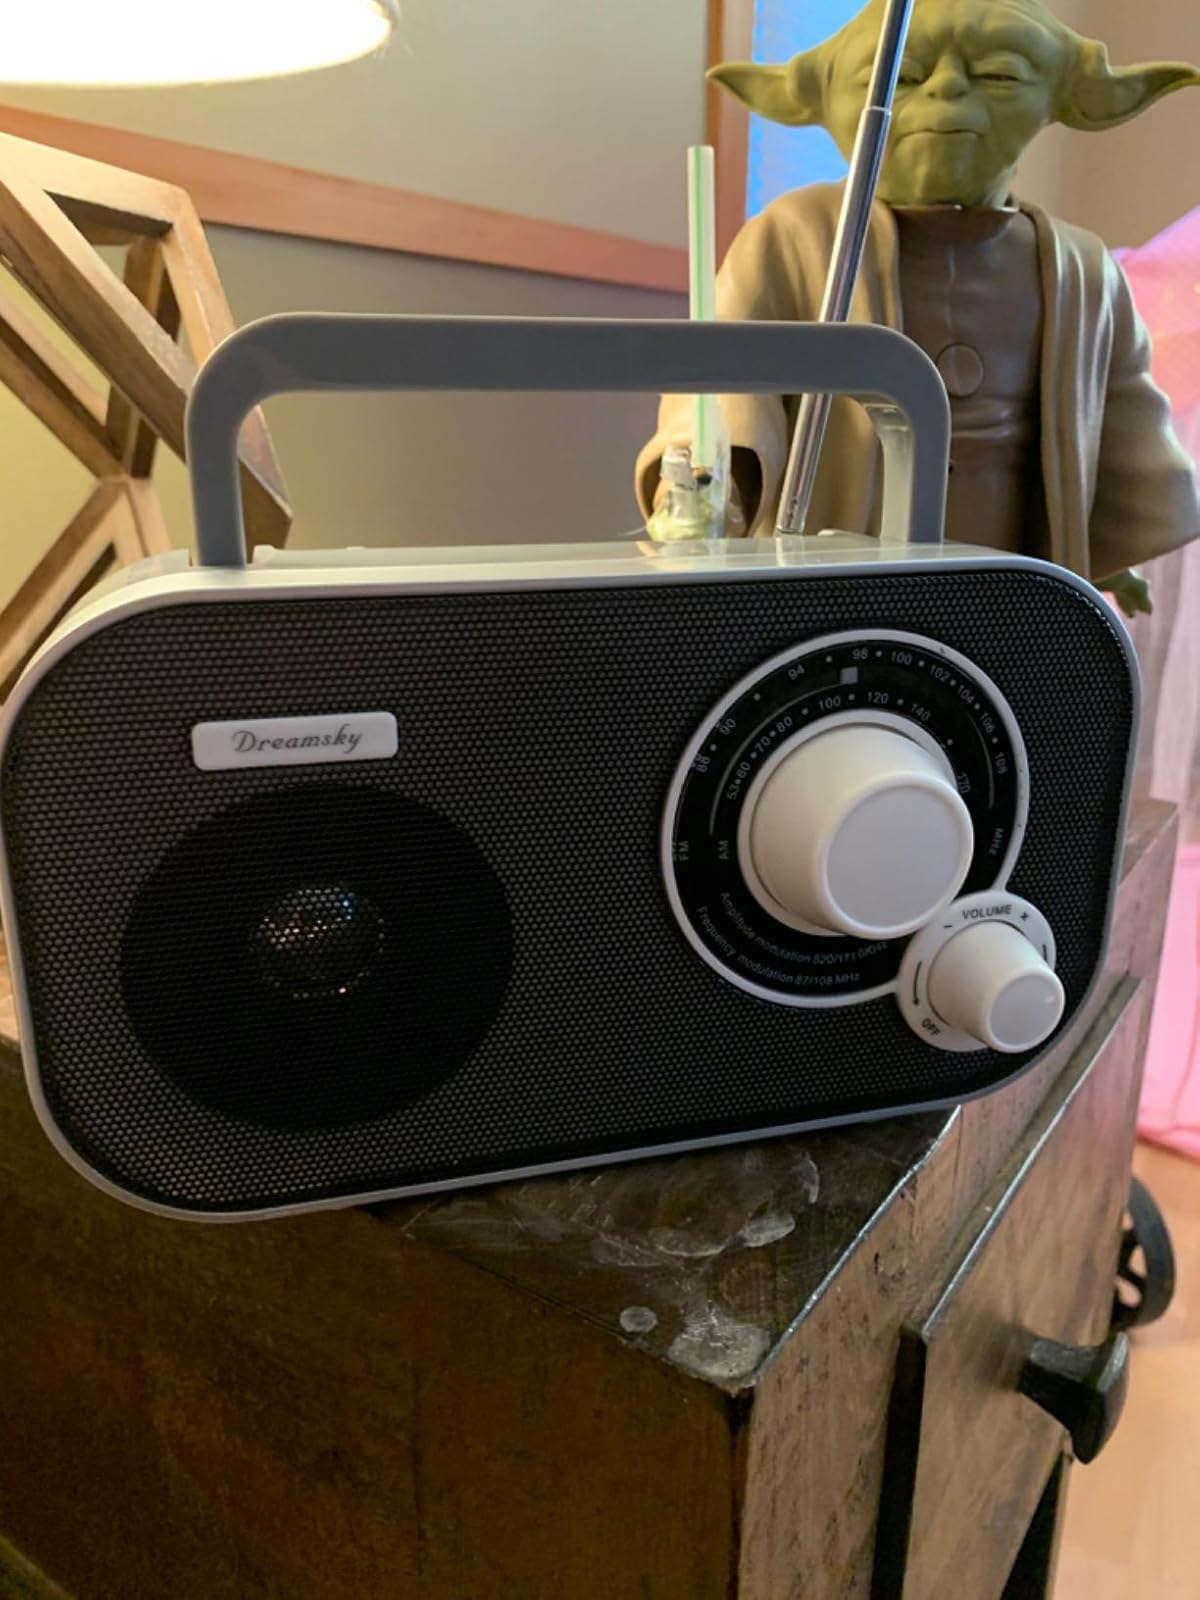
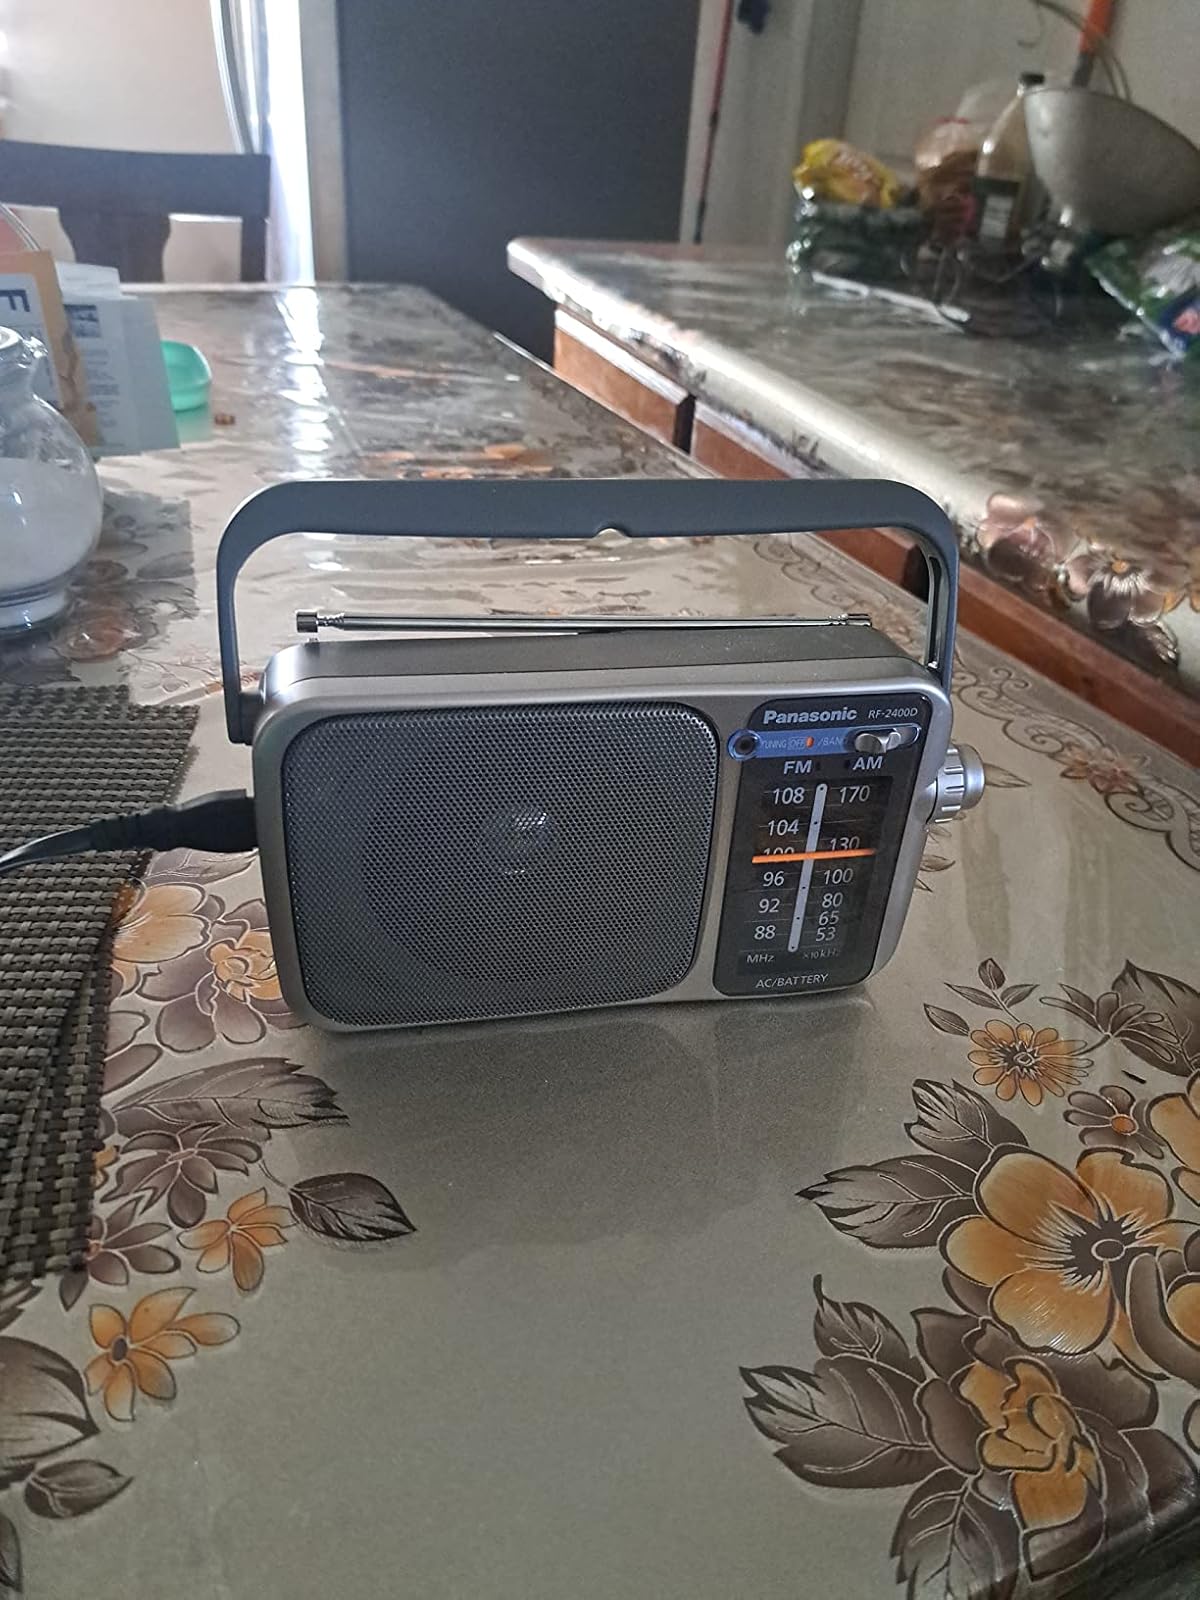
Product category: radio
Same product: no